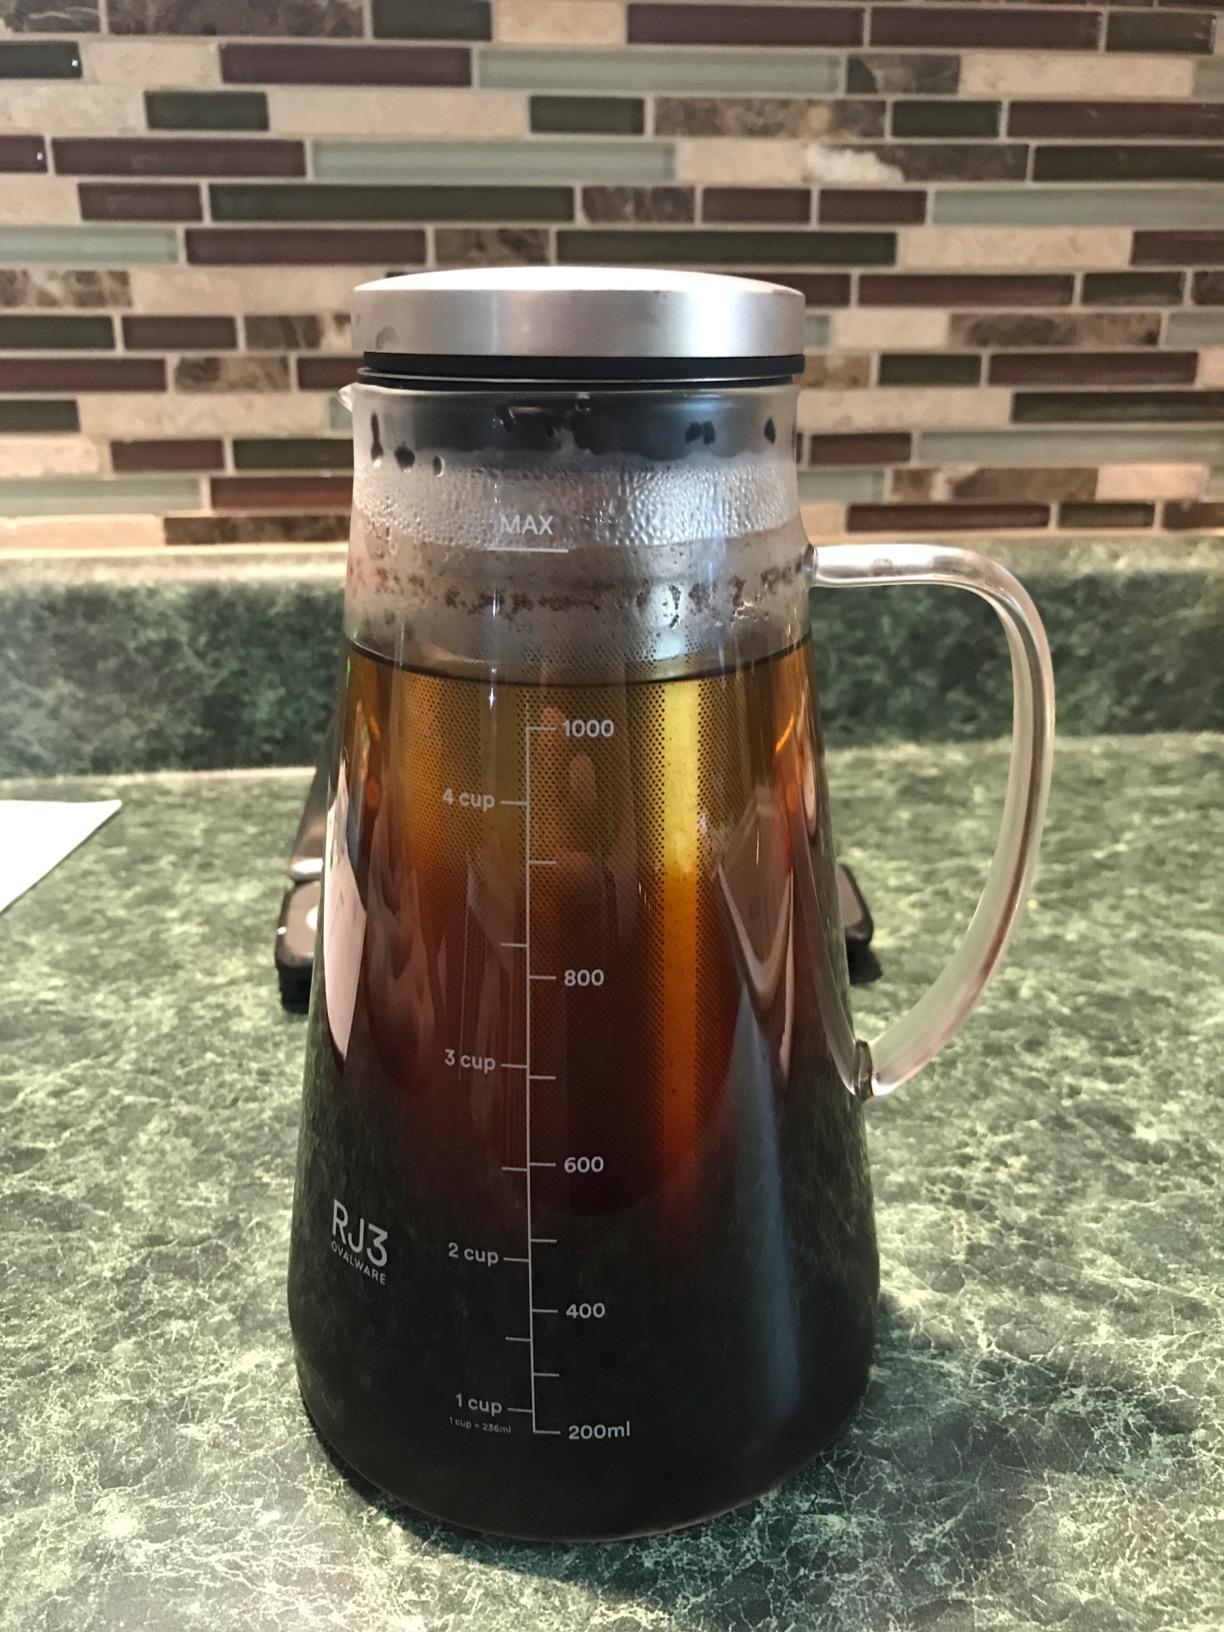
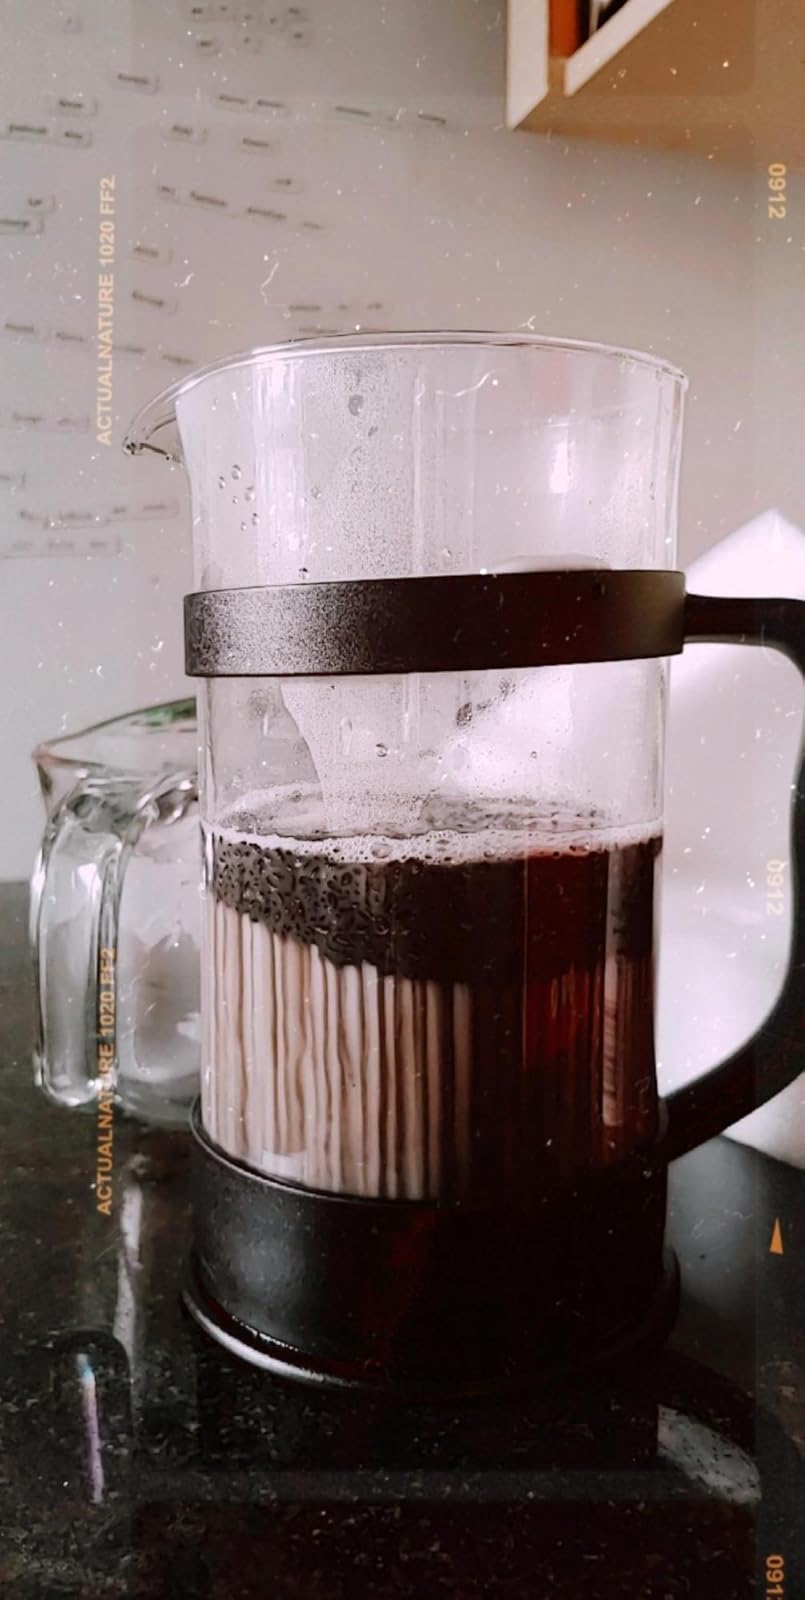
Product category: items_tea
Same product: no